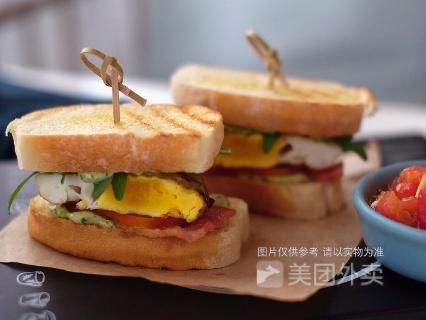
Label: sandwich